Louis XV

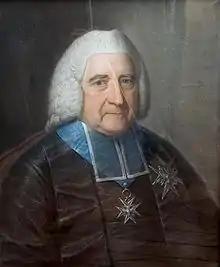

Before his ascension, he was engaged to Infanta Mariana Victoria, and when the regent died, the royal court knew it was too early for the Infanta to have children early, so the engagement was called off and was sent back to Spain.